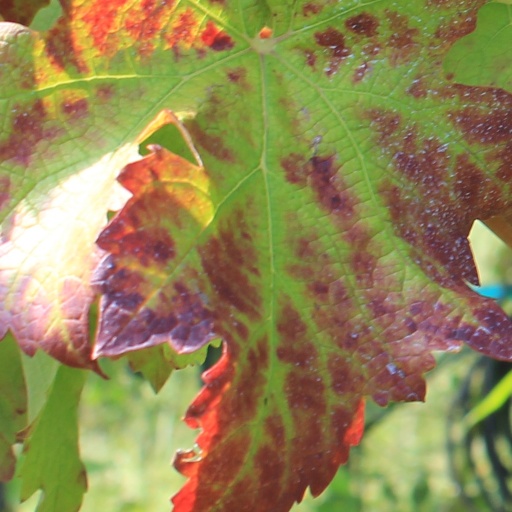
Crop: grape